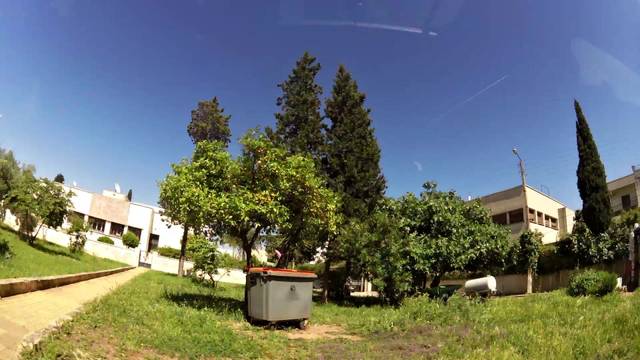
Region: Morocco
Coordinates: 34.019, -4.995